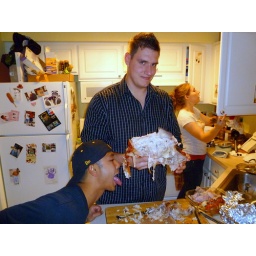
What happens when boys get in the kitchen